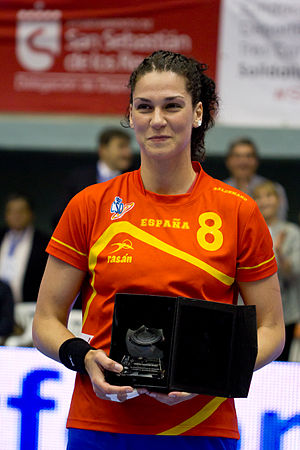
Verónica Cuadrado
Verónica Cuadrado (2013)
Verónica María Cuadrado Dehesa er en spansk håndboldspiller. Hun spiller i Randers HK. Hendes største triumf med det spanske landshold var EM-sølvmedaljen fra slutrunden i Makedonien 2008, bronzemedaljen fra VM i Brasilien 2011 og bronzemedaljen fra OL 2012.